Lucia Sturdza-Bulandra

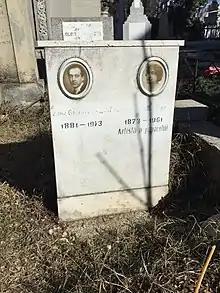
Grave at Sfânta Vineri Cemetery

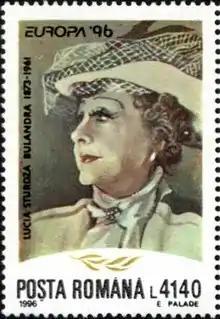
1996 Poșta Română stamp with Sturdza-Bulandra

The ”Lucia Sturdza-Bulandra Prize for Best Performance by an Actress” is named for her. In 2013, the National Bank of Romania issued a commemorative silver coin with a nominal value of 10 lei to commemorate 140 years since her birth.